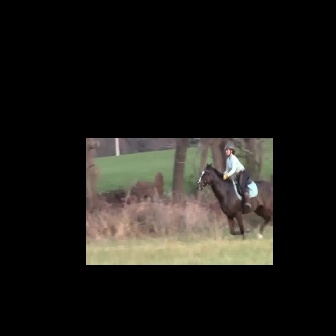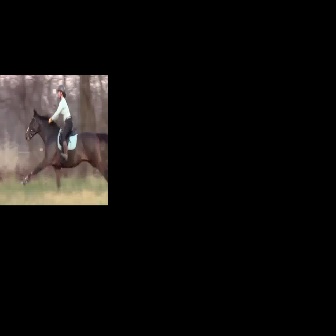
  Please identify the target specified by the bounding box [195,162,272,239] in the first image and locate it in the second image. Return the coordinates in [x_min,y_min,x_max,y_max] format.
Answer: [20,107,108,194]